Ahman Green

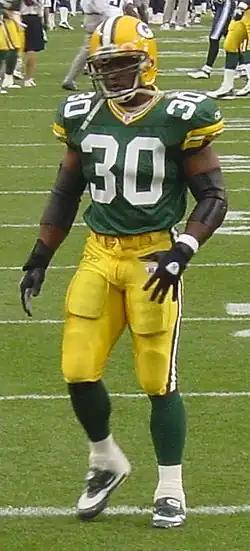
Green with the Green Bay Packers in 2003

In 2000, Green was traded along with a fifth round draft pick to the Green Bay Packers for Fred Vinson and a sixth round pick. He was selected to the NFL Pro Bowl from 2001 to 2004 and broke several franchise records. From the time he joined the Packers in 2000 up through the end of the 2004 season, Green gained more yards from scrimmage (9,036) and rushing yards (6,848) than any other NFL player. Green's highest rushing touchdown per game total came in 2002, when he scored three in a 30–9 win versus the then-Washington Redskins. In 2003, he had his best year as a professional and set the Green Bay franchise record by running for 1,883 yards in the regular season, and three of his highest rushing yardage games came that season (218, 192, 176). That year, he became the first and only player in NFL history to record at least 1,850 rushing yards, average 5.0 yards per carry, score 20 touchdowns and catch 50 passes in one season. He threw a touchdown pass on October 17, 2004 vs. the Detroit Lions. During his time with the Packers, Green became one of two players in NFL history to have two touchdown runs of 90 or more yards (Bo Jackson is the other). Despite his injury-shortened 2005 season, the Packers re-signed Green to a one-year, $2 million contract, with an extra $3 million in incentives. After the 2006 season he became a free agent. He signed a one-year deal to remain with the Packers.